Describe the emotion expressed in this image:  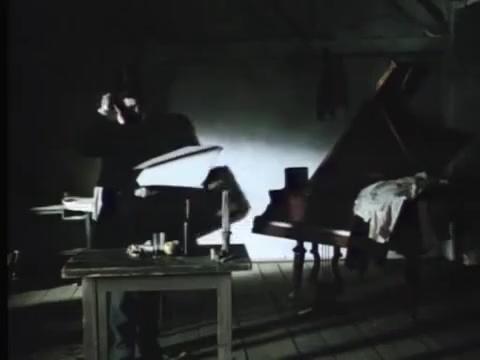
This person displays Suffering, valence and arousal with low intensity.